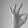
ASL letter: F